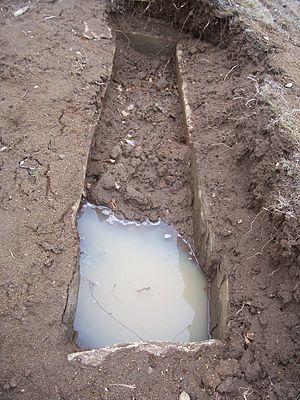
Kotchan est un village de Bulgarie situé dans l'obchtina de Satovtcha et dans l'oblast de Blagoevgrad. En 2008, il comptait 3 082 habitants.
Le vampire est un type de revenant qui fait partie des grandes créatures légendaires issues des mythologies où se combinent de diverses manières l'inquiétude de l'au-delà et le mystère du sang. Suivant différents folklores et selon la superstition la plus courante, ce mort-vivant se nourrit du sang des vivants afin d’en tirer sa force vitale, ses victimes devenant parfois des vampires après leur mort. La légende du vampire puise ses origines dans des traditions mythologiques anciennes et diverses, elle se retrouve dans toutes sortes de cultures à travers le monde.